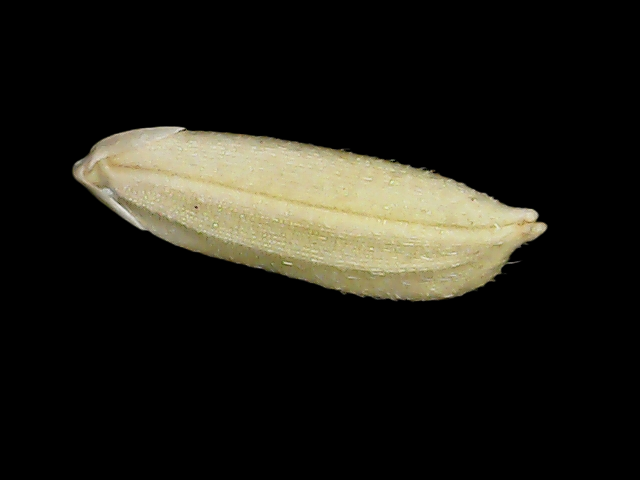
Rice variety: Bd30